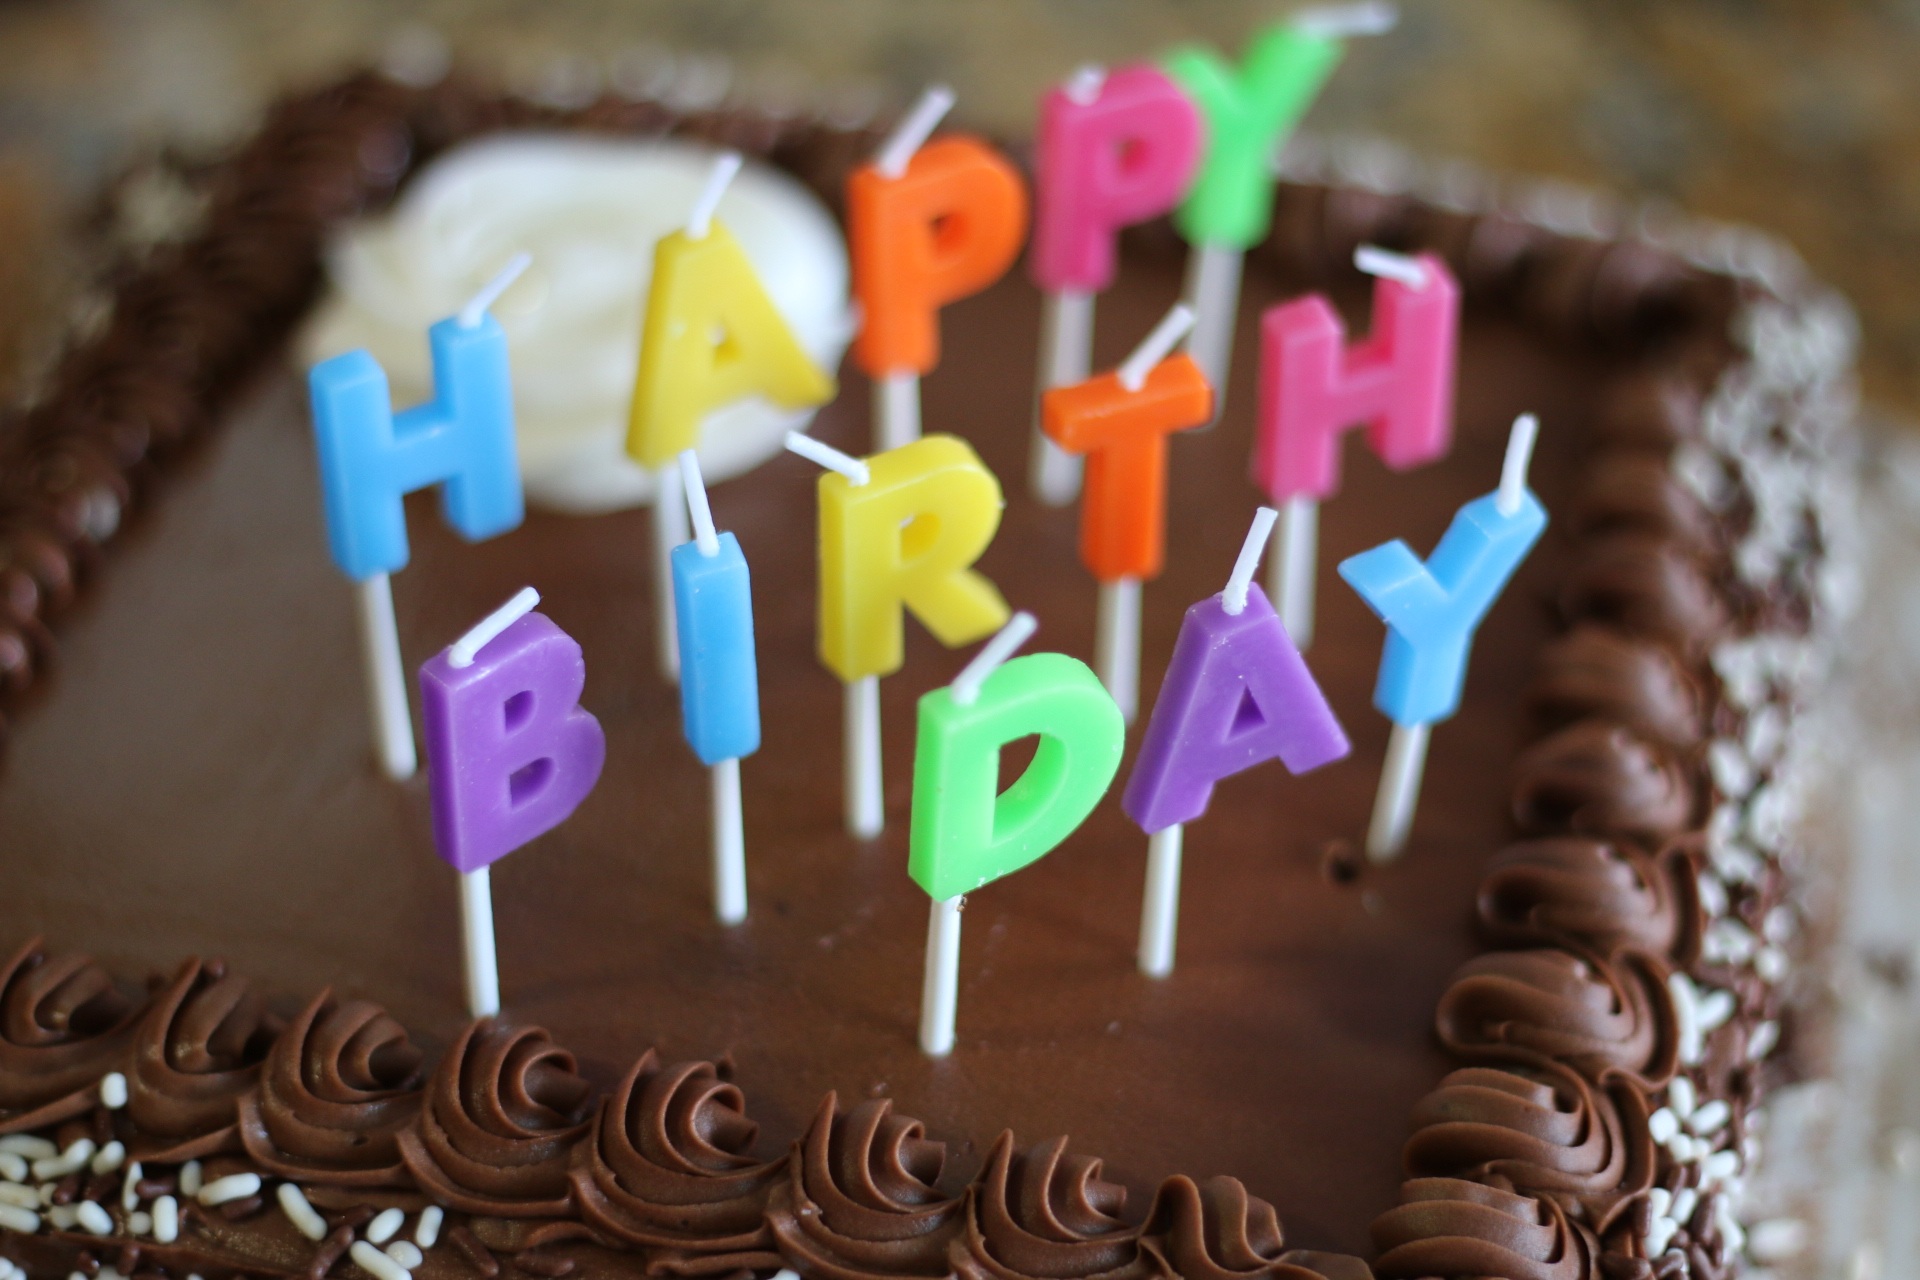
food, dessert, cake, birthday cake, happy, icing, party, birthday, sweetness, flavor, buttercream, cake decorating